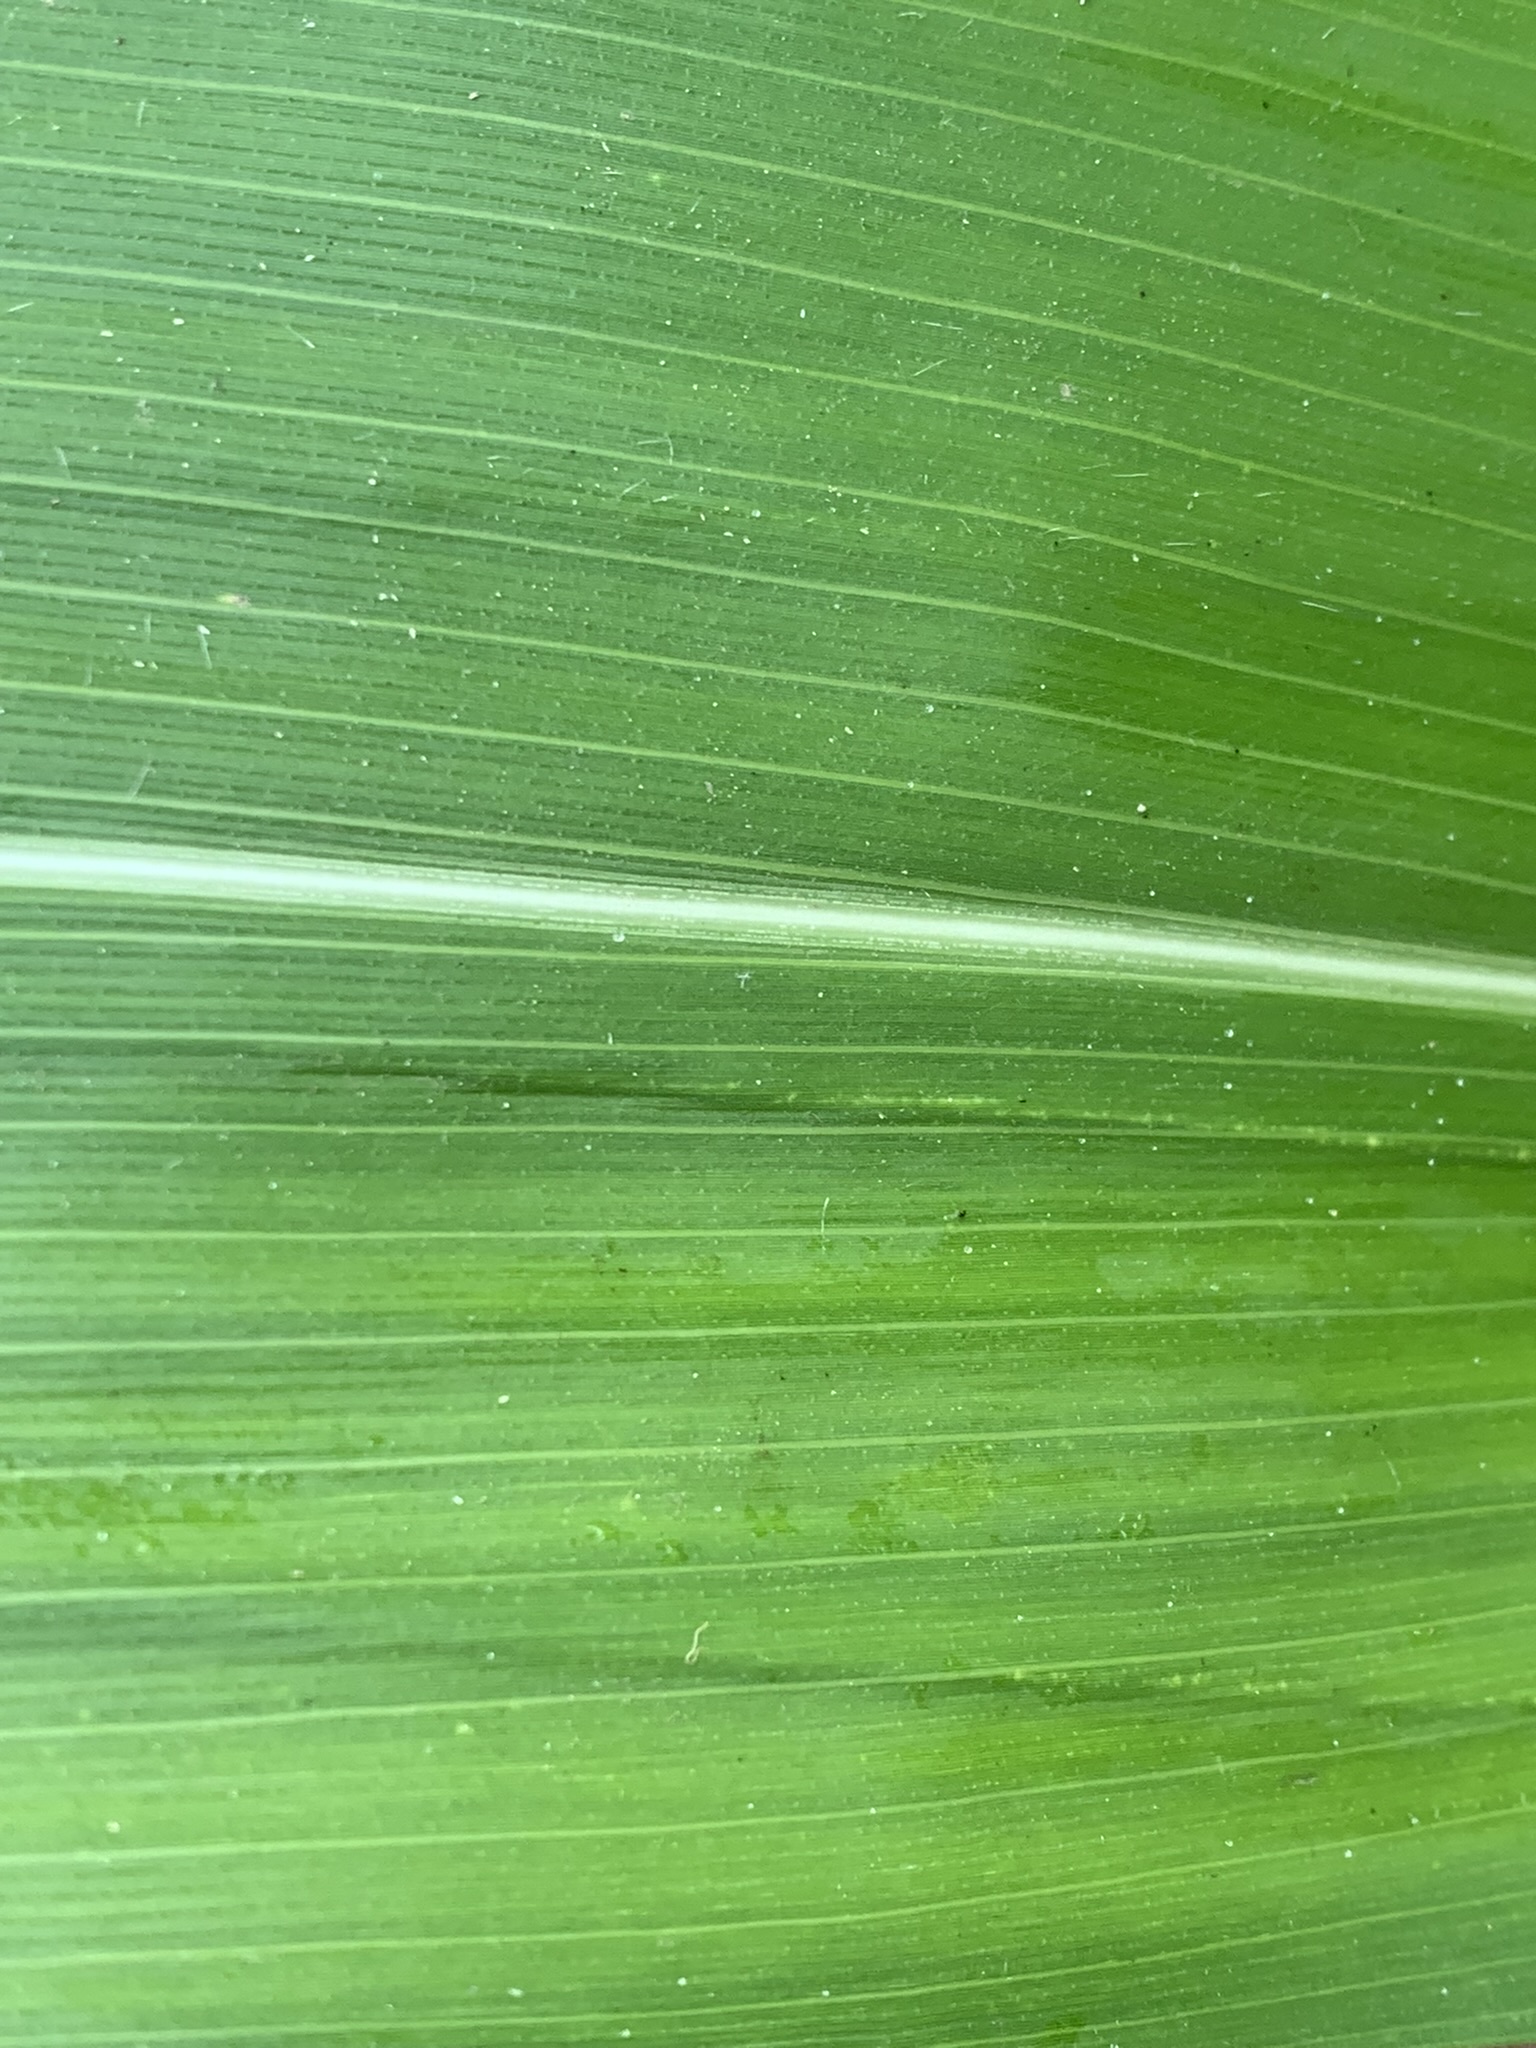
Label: Healthy